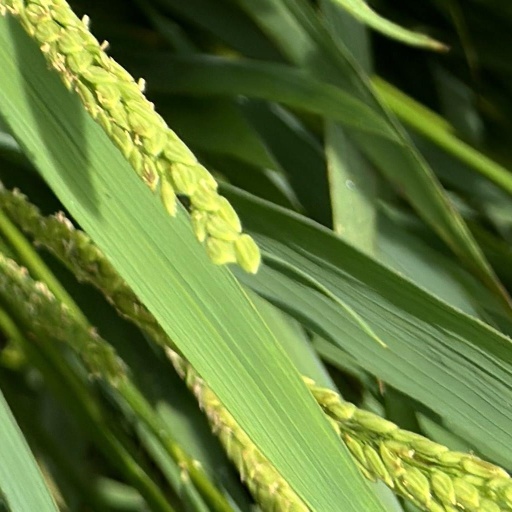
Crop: rice